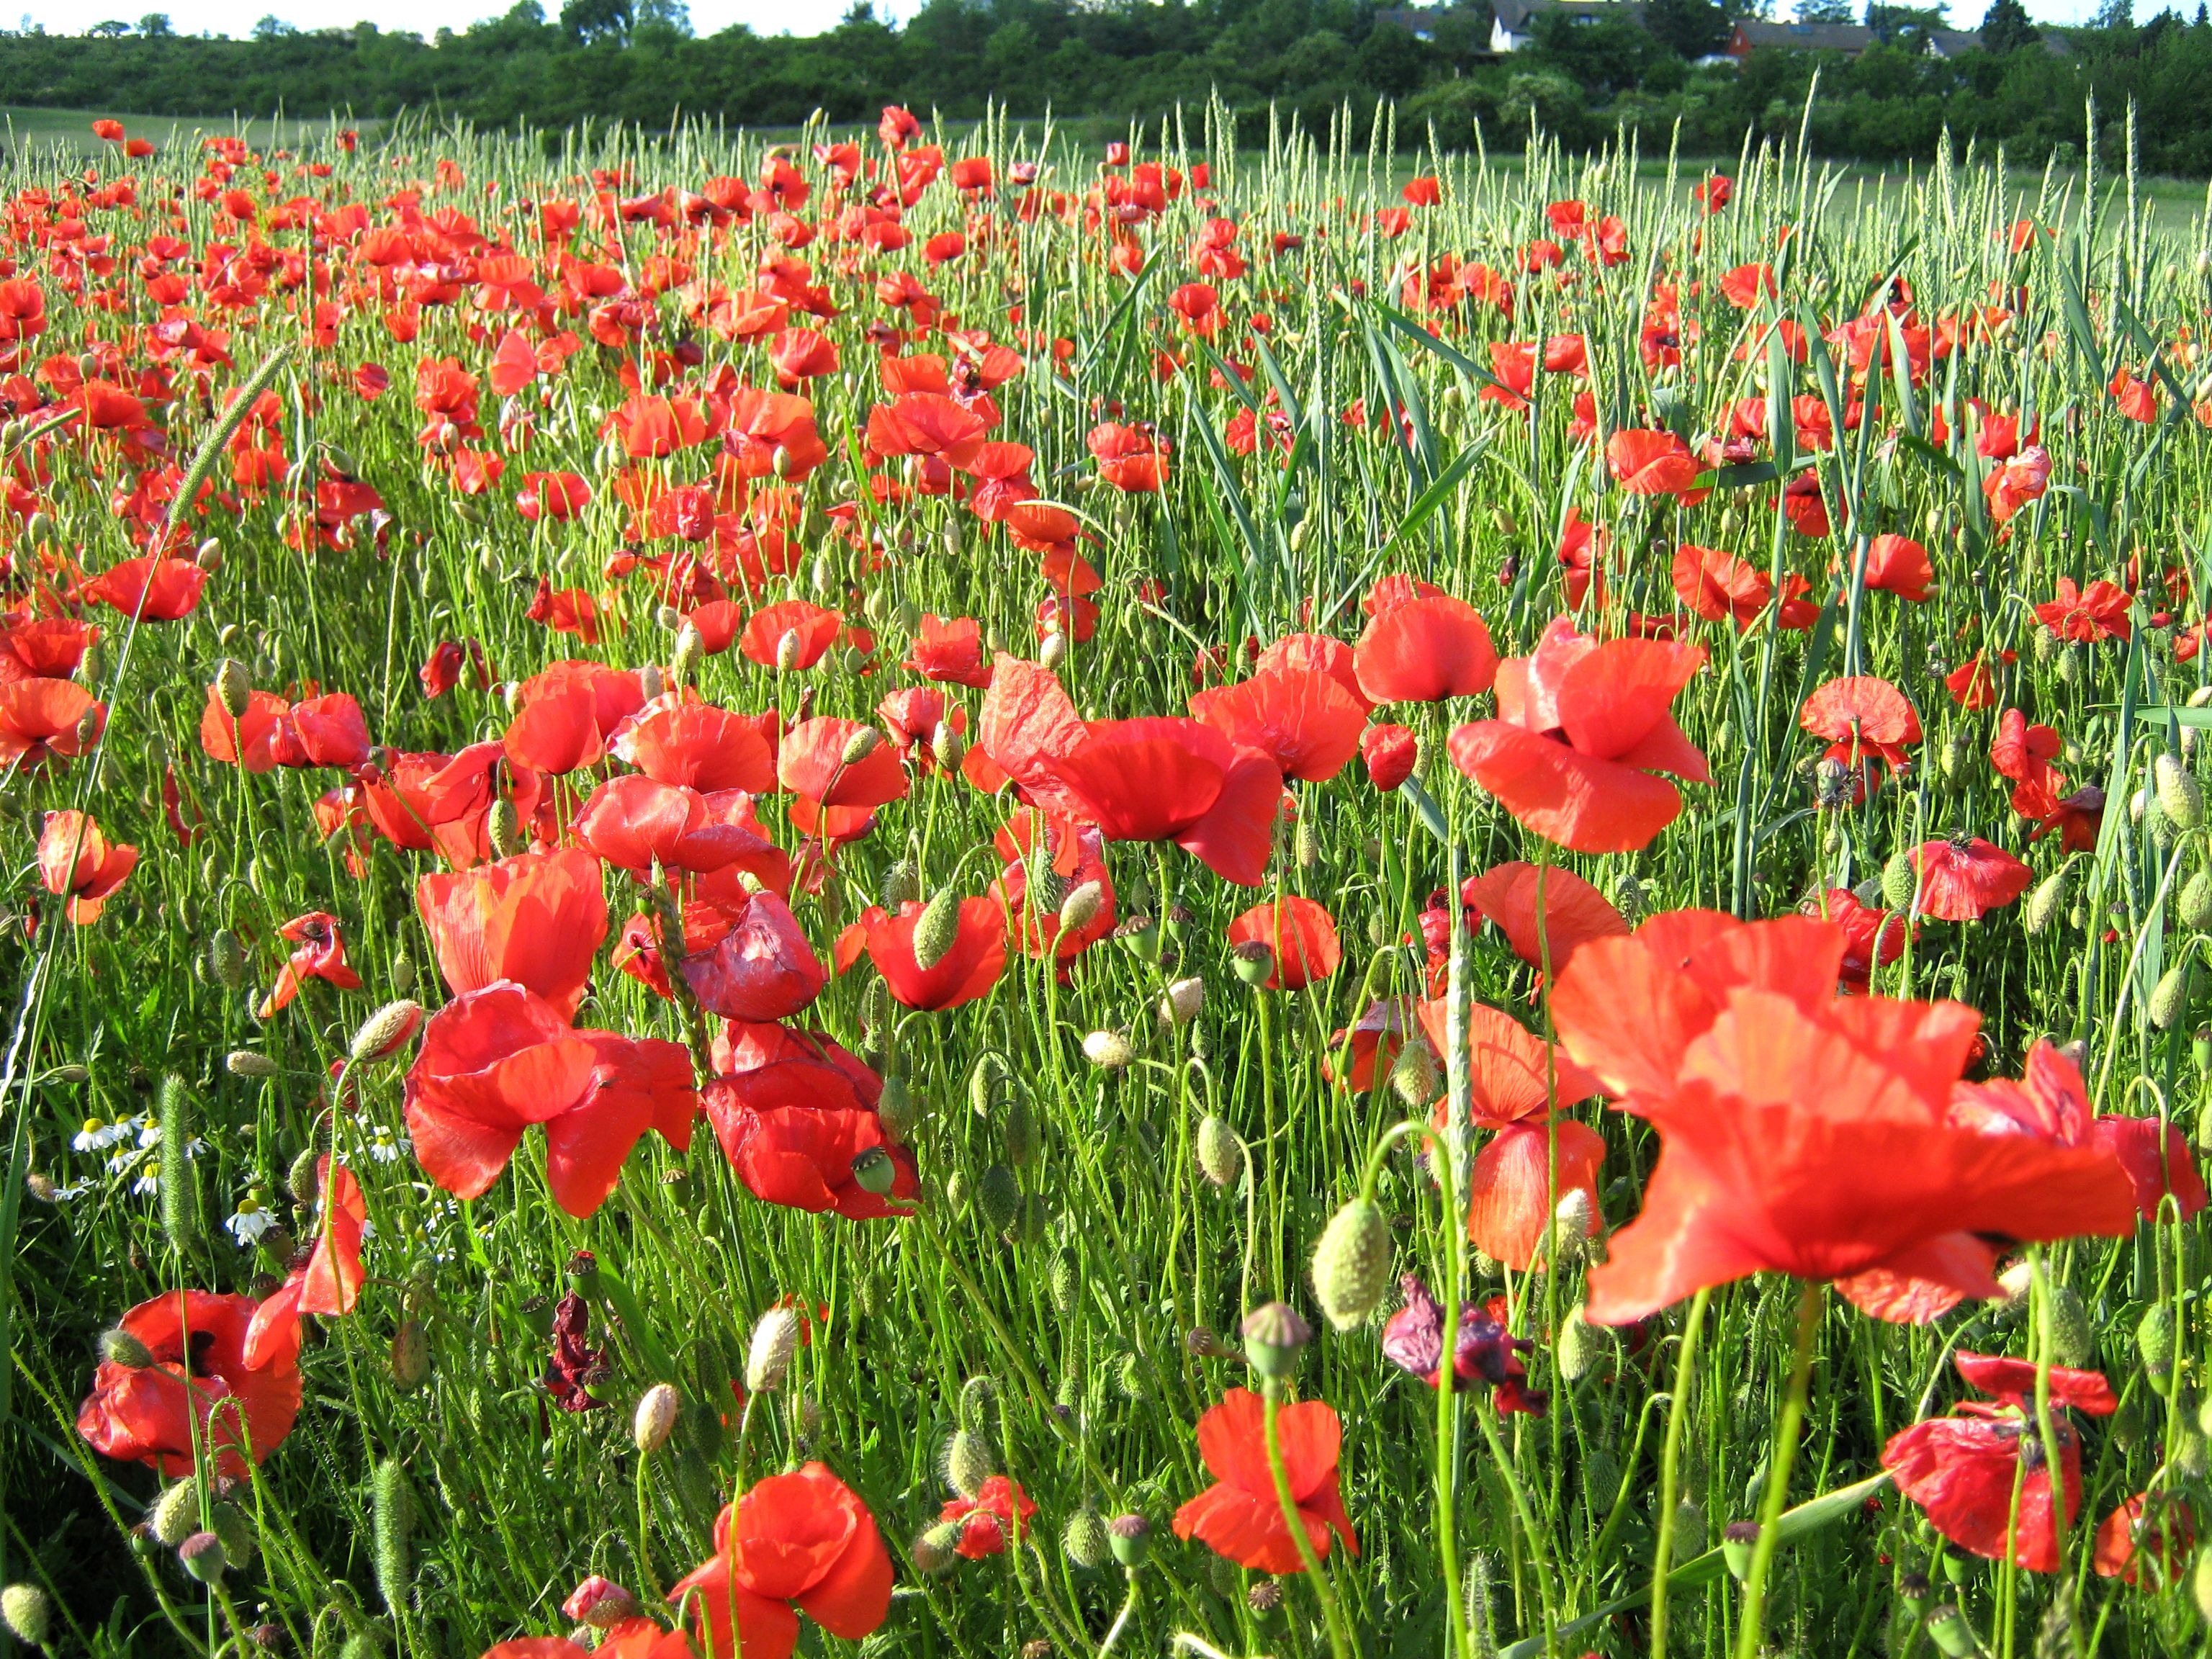
plant, field, meadow, flower, tulip, flowers, poppy, coquelicot, flowering plant, annual plant, land plant